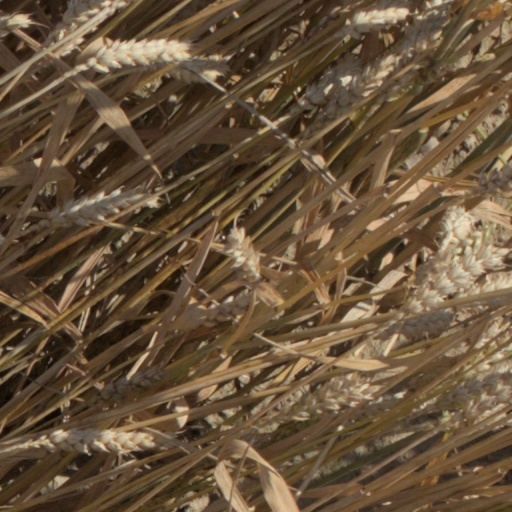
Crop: wheat